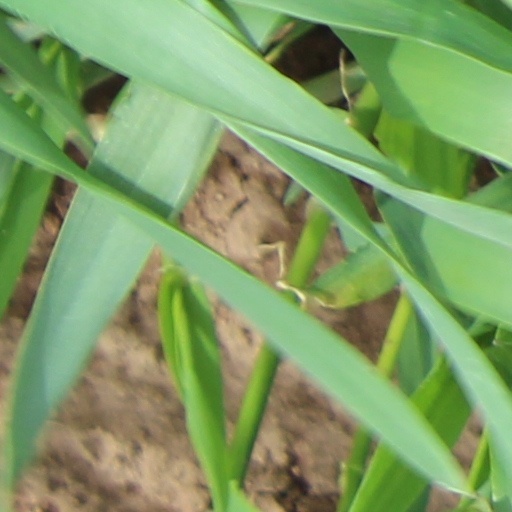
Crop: wheat